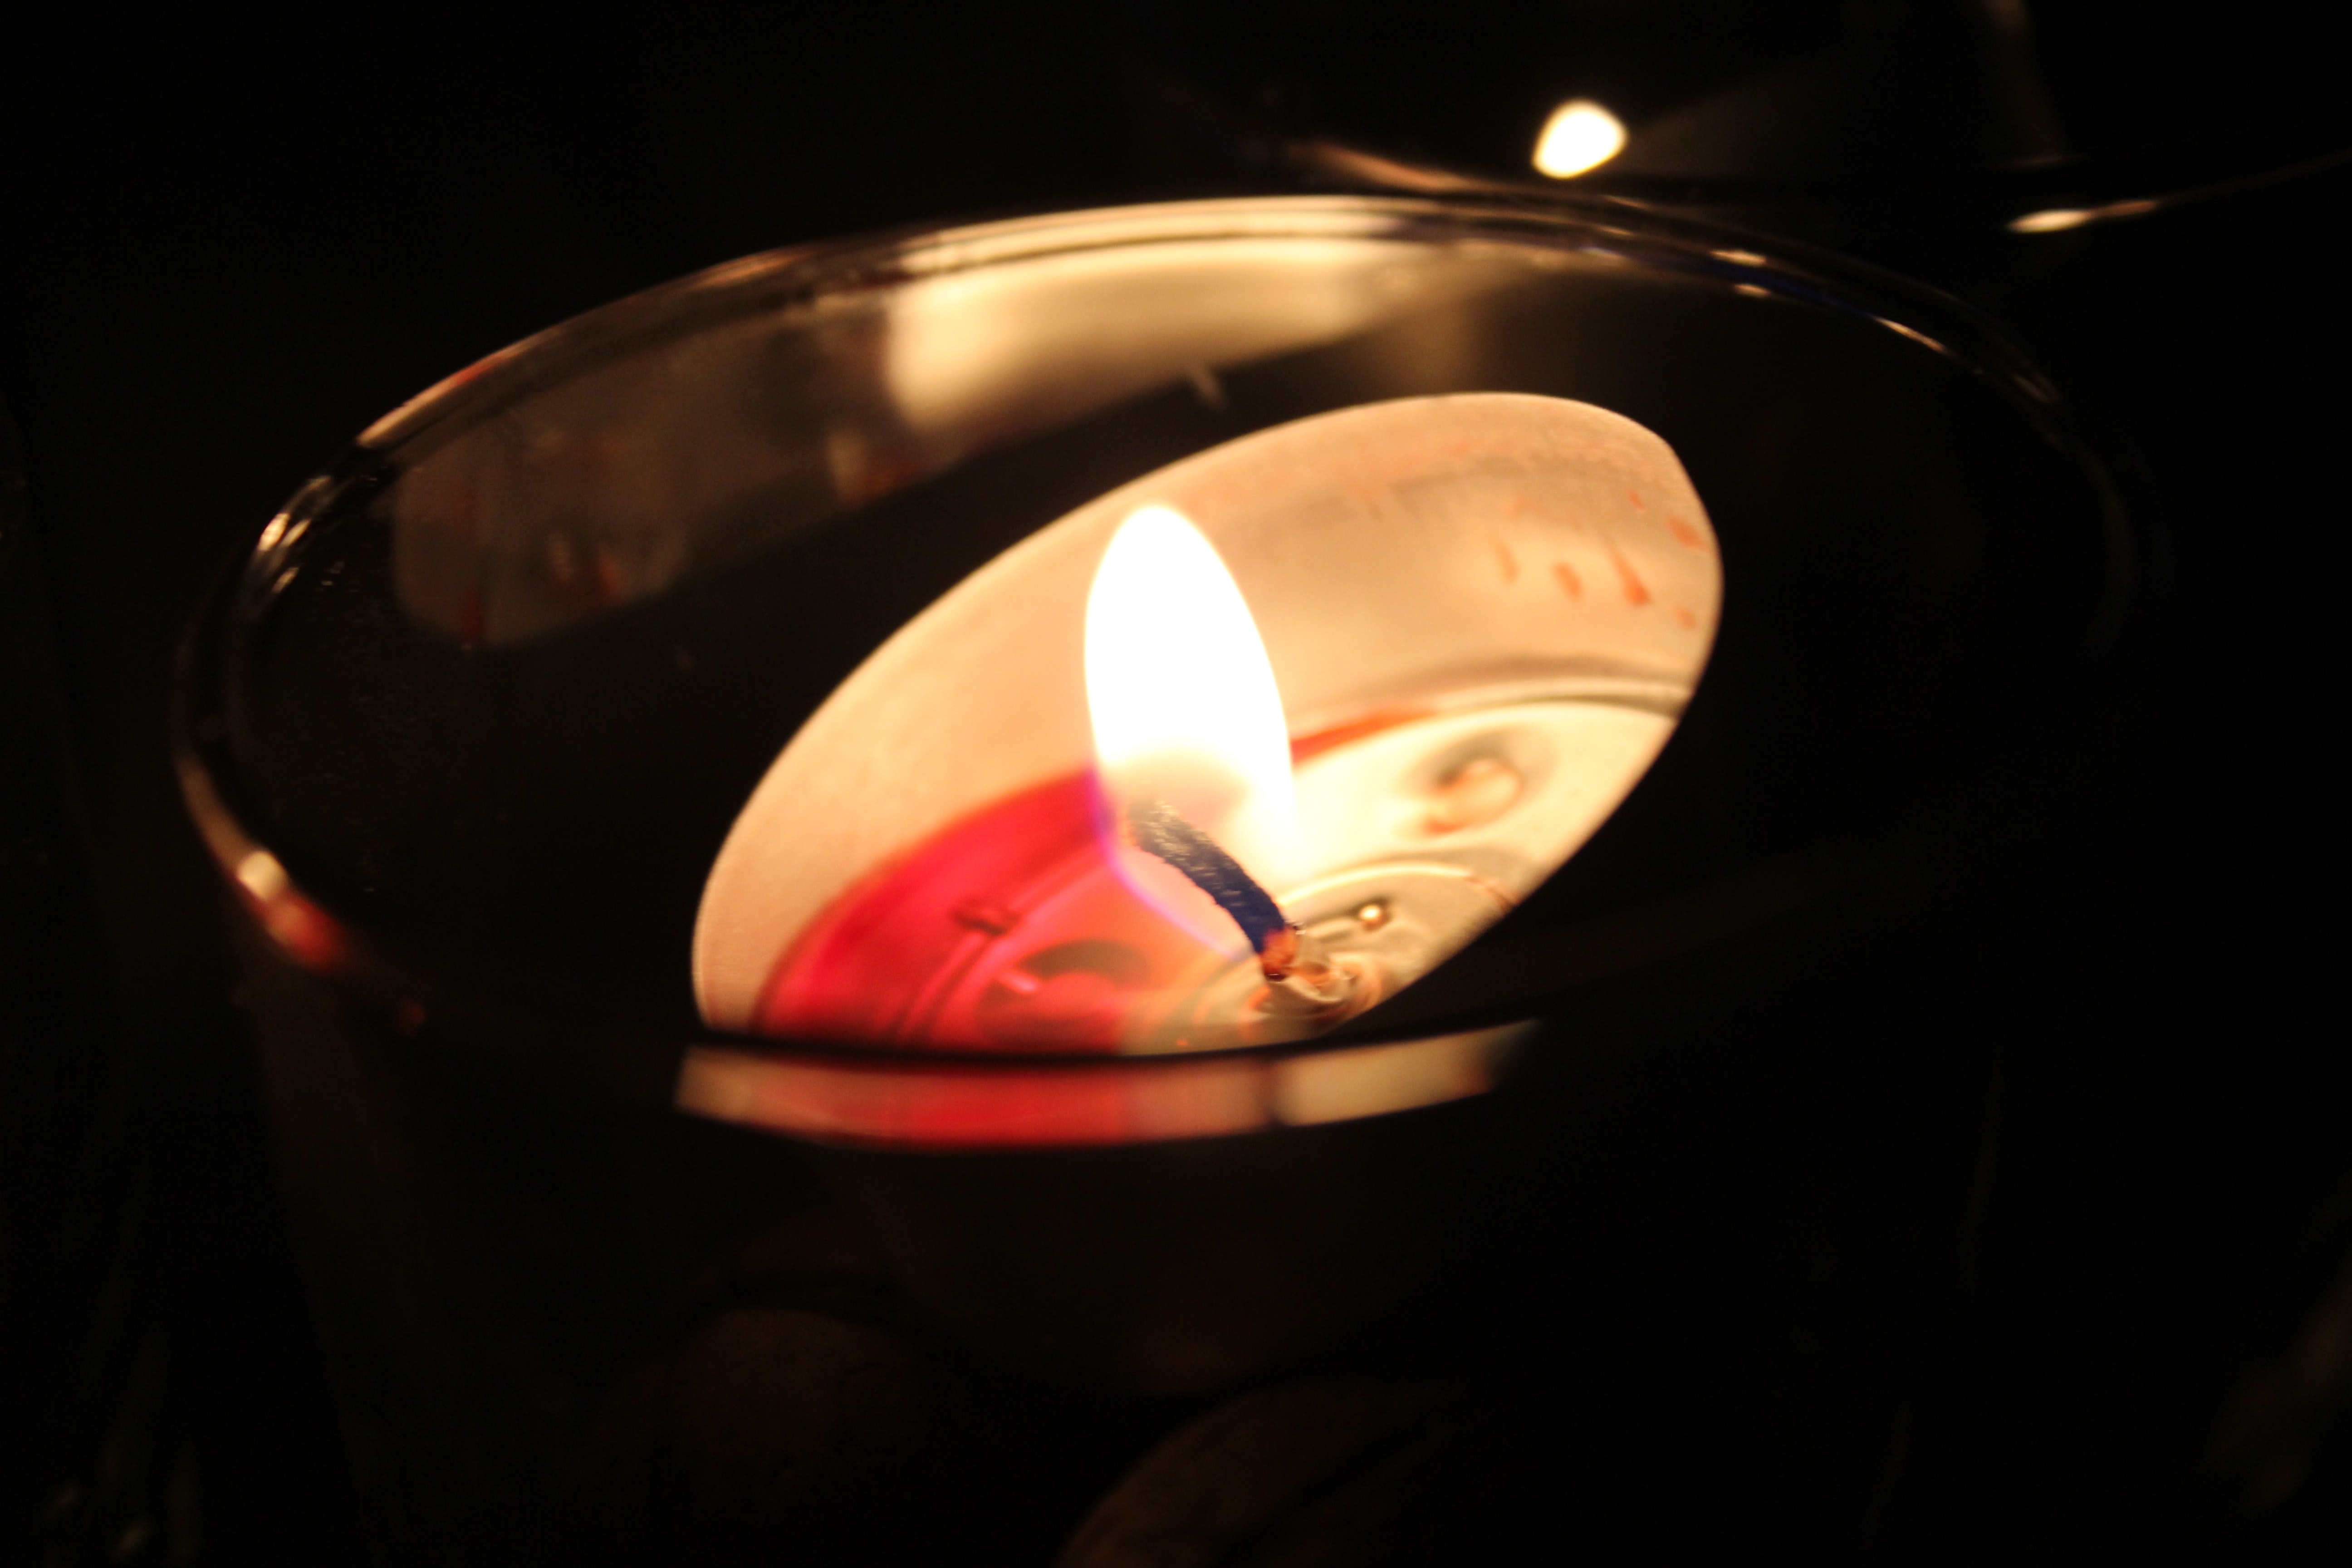
lighting, light, still life photography, darkness, candle